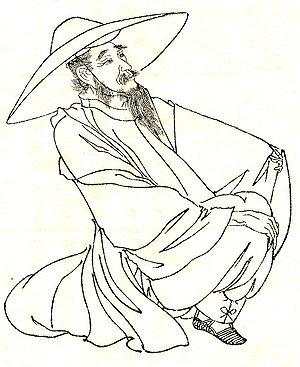
Les Sanjūrokkasen constituent une liste de poètes japonais de l'époque Heian sélectionnés par Fujiwara no Kintō.